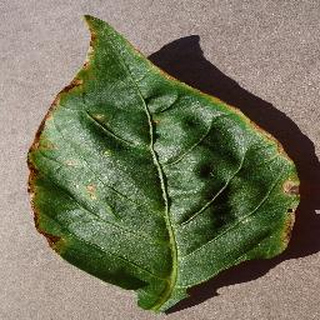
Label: bell_pepper_bacterial_spot